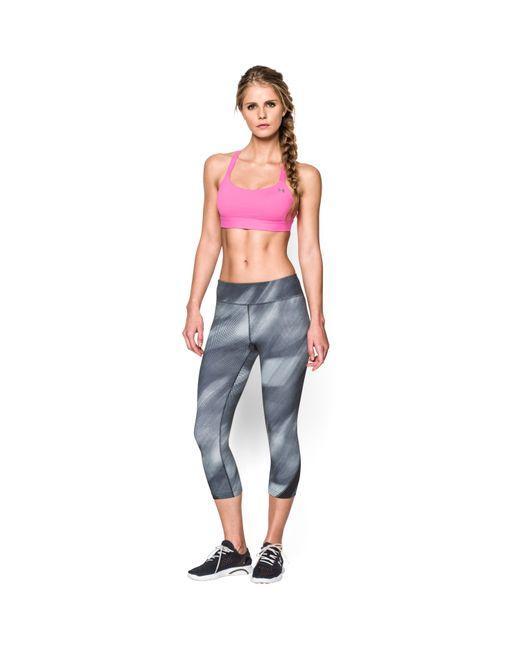
Graue Sportbekleidung Leggings für Damen